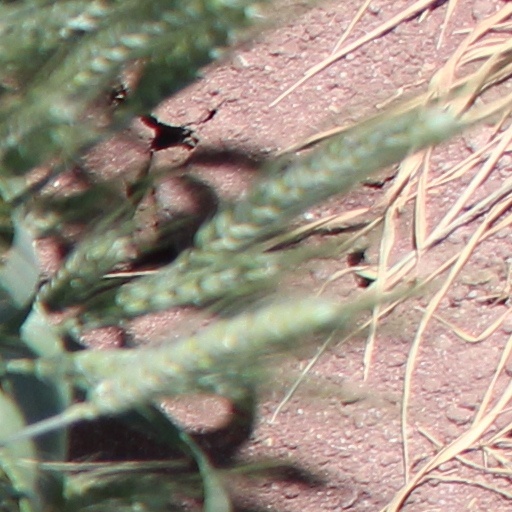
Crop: wheat